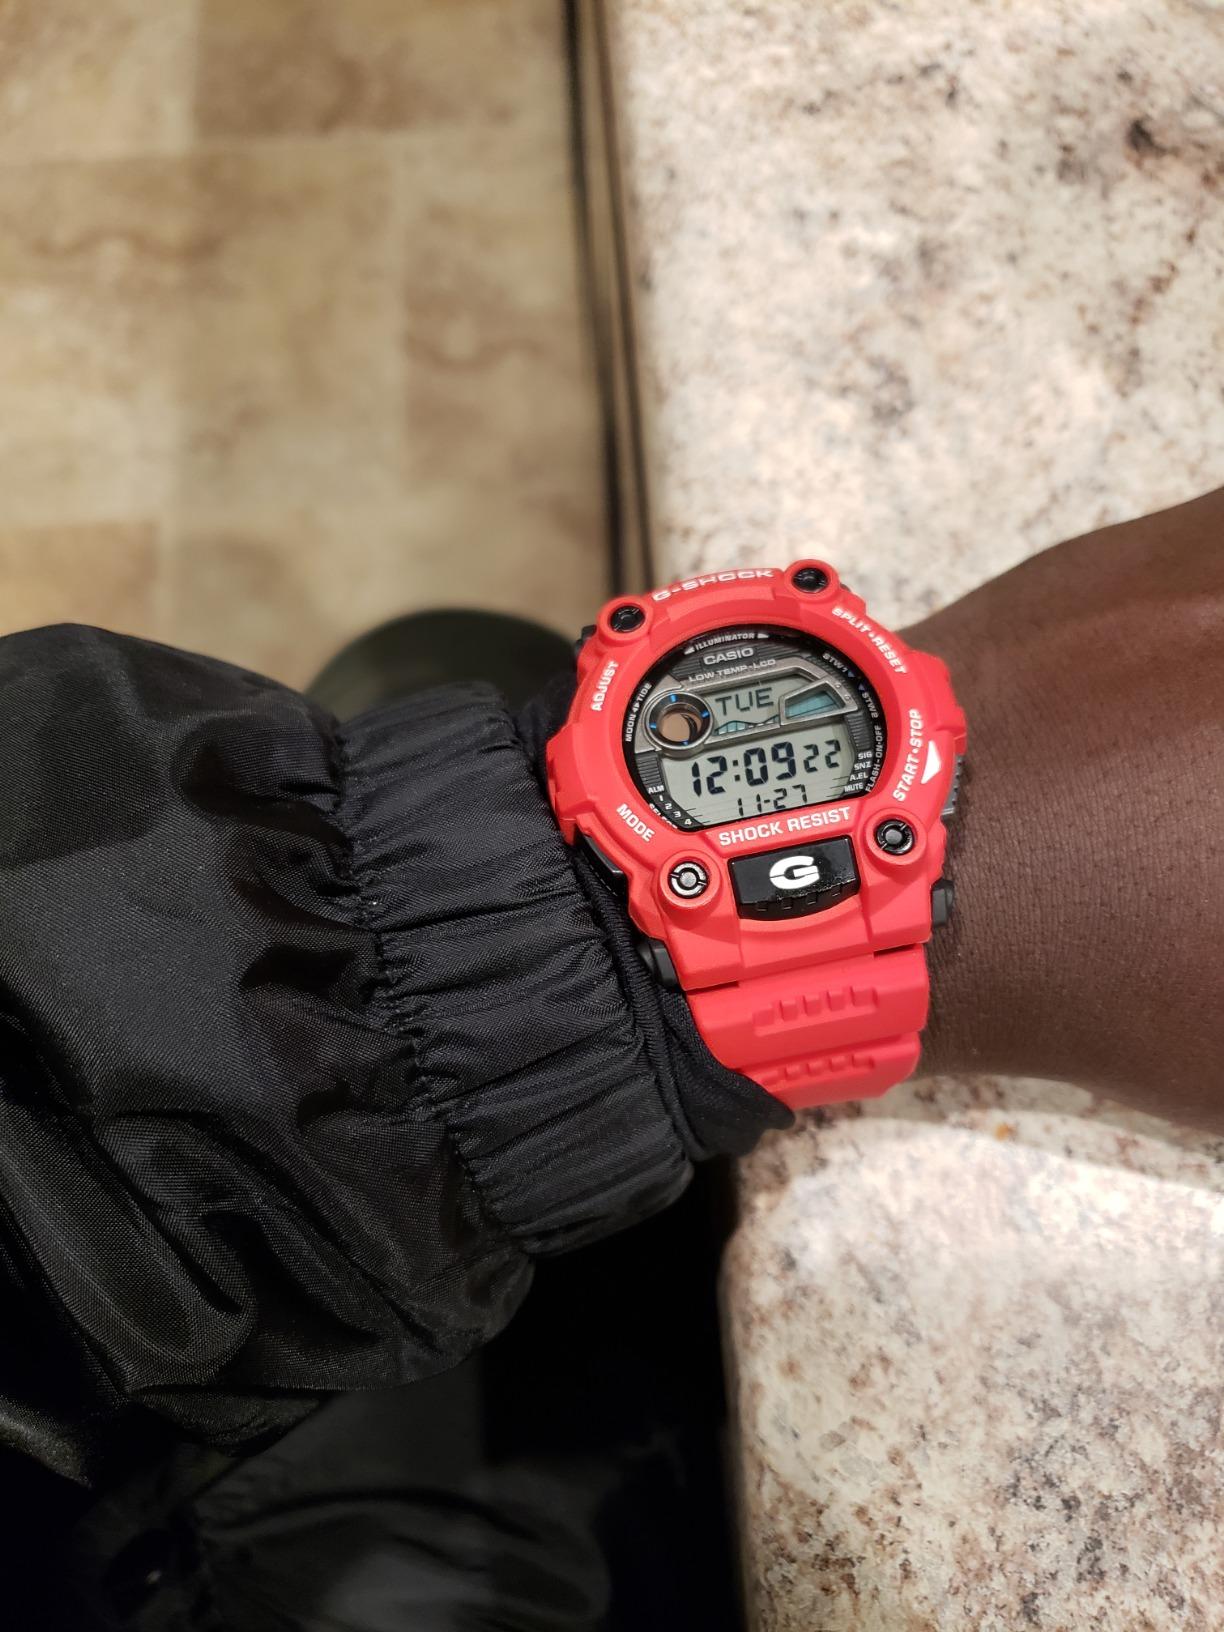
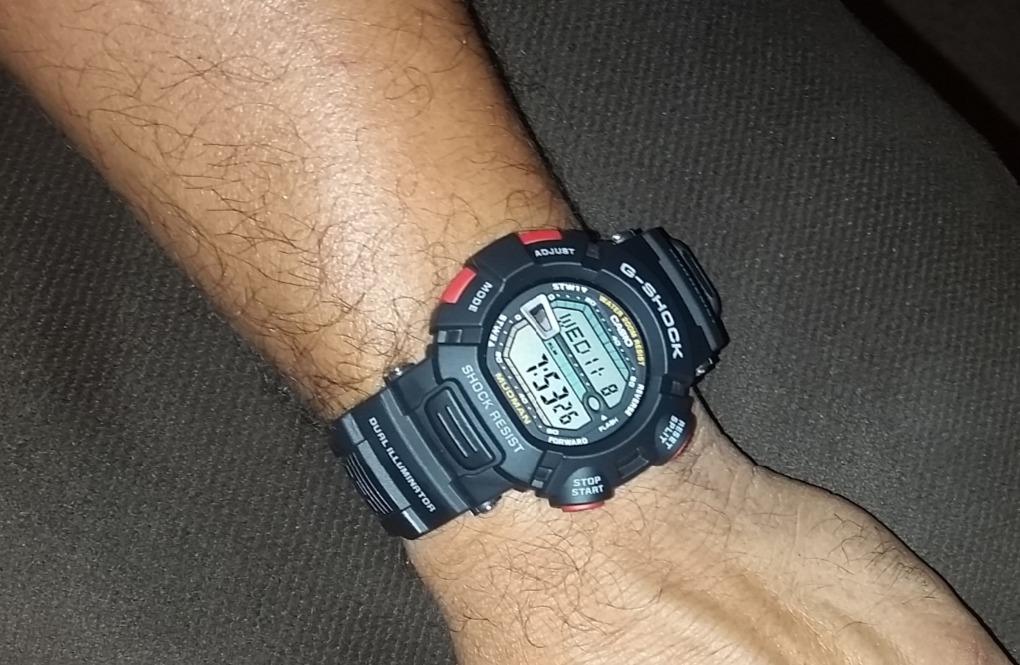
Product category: accessories_watch
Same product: no